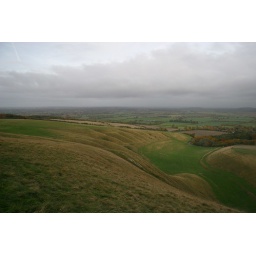
near uffington white horse